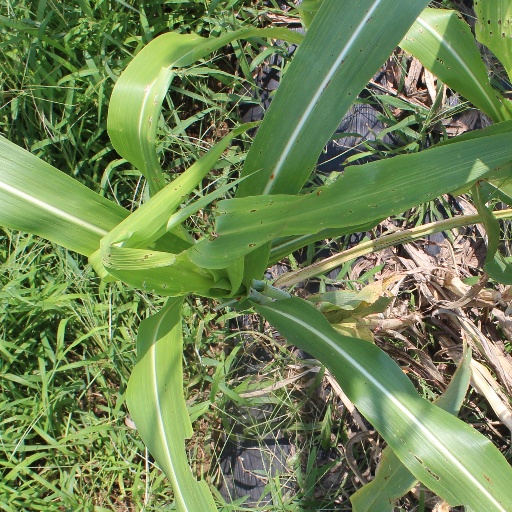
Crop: sorghum